Heaven (Talking Heads song)

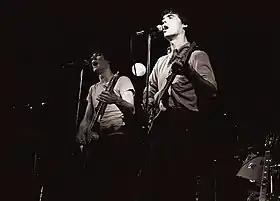
Songwriters Jerry Harrison and David Byrne (right) performing with Talking Heads at Jay's Longhorn Bar in Minneapolis in August 1978

"Heaven" is a song by the American new wave band Talking Heads, released on their 1979 album "Fear of Music". The song was performed live in their 1984 concert film "Stop Making Sense", and a live recording from 1979 was included on the 2004 CD reissue of the band's 1982 live album "The Name of This Band Is Talking Heads". The lyrics refer to heaven as "a place where nothing ever happens", where a party and a kiss repeat exactly the same way endlessly (though David Byrne has claimed the song was inspired by a UK bar of the same name). The song has been called "the calm after [the band's] unusual ominous storm" by Bill Janovitz of AllMusic and something "psychologists would certainly have a field day with" by author and "The Guardian" journalist Ian Gittins.